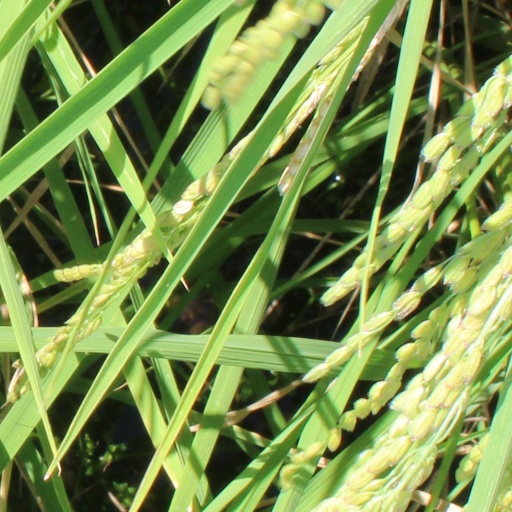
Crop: rice